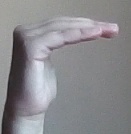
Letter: haa